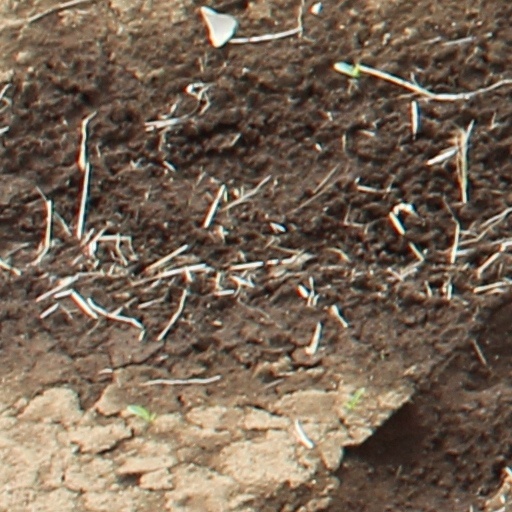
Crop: wheat